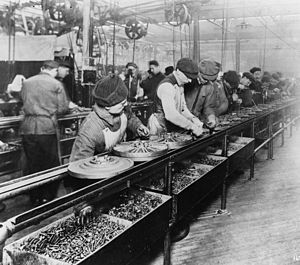
Henry Ford / Masseproduktion
Samlebånd på Ford-fabrikken i 1913
Henry Ford grundlagde bilfabrikken Ford Motor Company Inc..